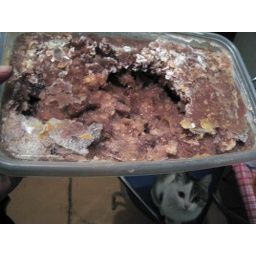
Overnight, the cat food that I made froze in my kitchen next to my balcony door.